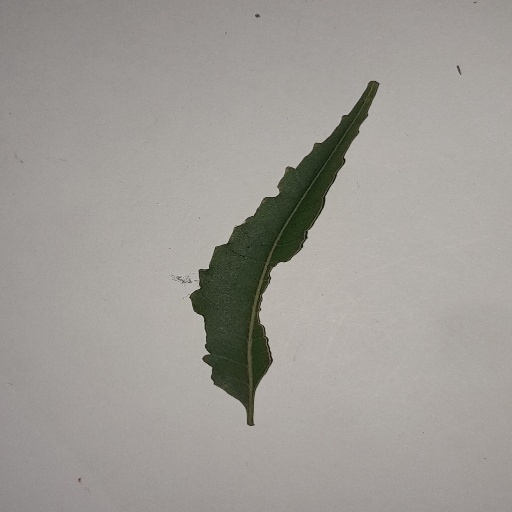
Species: Neem
Leaf condition: Shot Hole Leaf